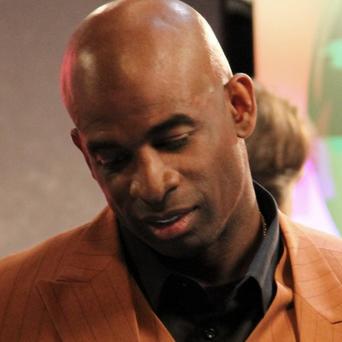
Age: 43